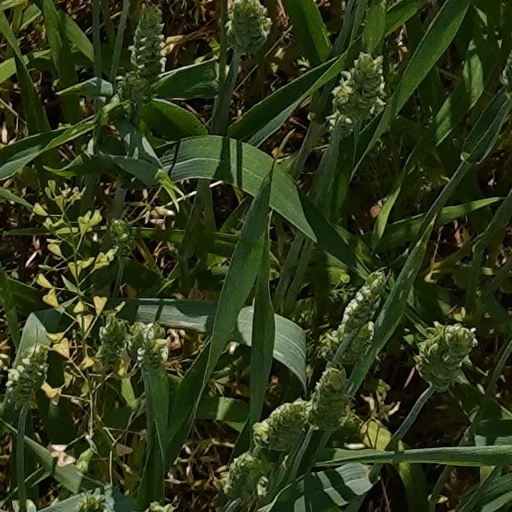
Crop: wheat